Cossacks

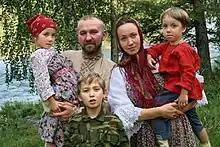
Siberian Cossack family in Novosibirsk, after 2000

For the Cossack elite, noble status within the empire came at the price of their old liberties in the 18th century. Advancing agricultural settlement began to force the Cossacks to give up their traditional nomadic ways and adopt new forms of government. The government steadily changed the entire culture of the Cossacks. Peter the Great increased Cossack service obligations, and mobilized their forces to fight in far-off wars. Peter began establishing non-Cossack troops in fortresses along the Yaik River. In 1734, construction of a government fortress at Orenburg gave Cossacks a subordinate role in border defense. When the Yaik Cossacks sent a delegation to Peter with their grievances, Peter stripped the Cossacks of their autonomous status, and subordinated them to the War College rather than the College of Foreign Affairs. This consolidated the Cossacks' transition from border patrol to military servicemen. Over the next fifty years, the central government responded to Cossack grievances with arrests, floggings, and exiles.